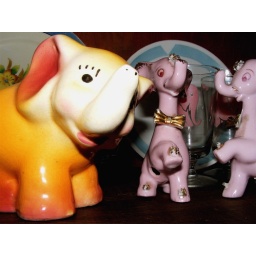
Elephant planter, pink elephant salt and pepper shakers, footed pink elephant glasses. Clutter in the dining room cabinet. (2008)